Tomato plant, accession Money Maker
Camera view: vertical (180 deg); turntable rotation: 330 degrees
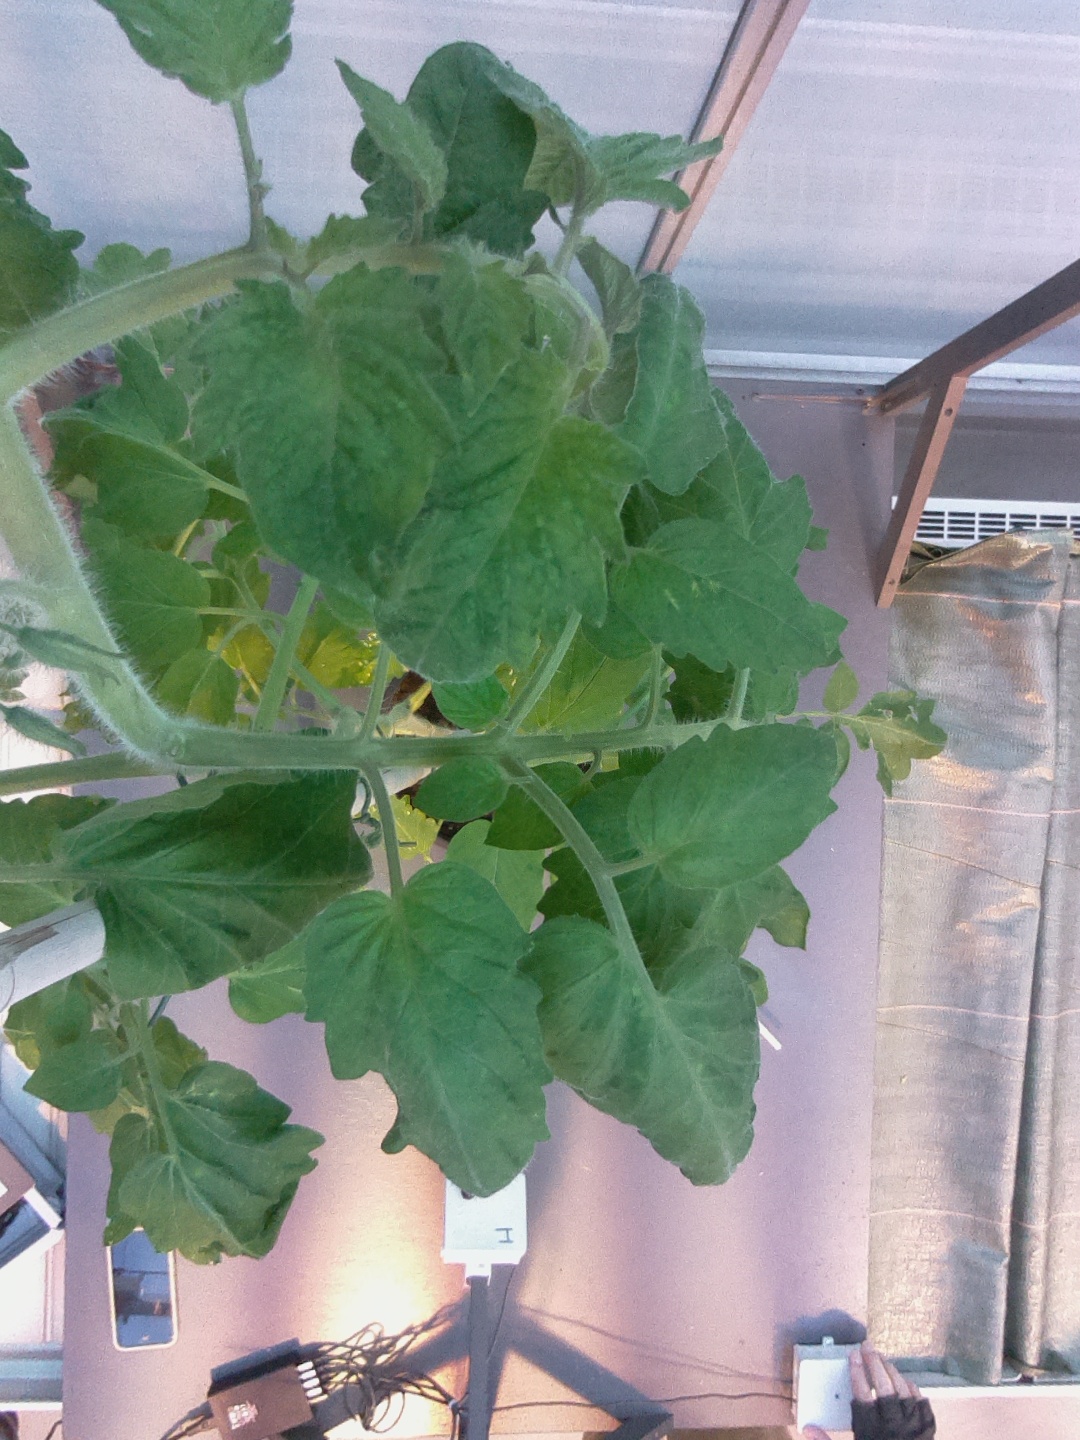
BBCH growth stage 62: 20%-30% of flowers open